Theo Trebs

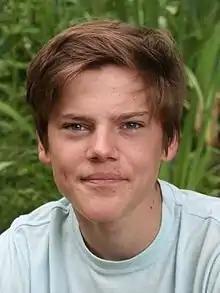
Theo Trebs July 2010

Theo Trebs (born 6 September 1994) is a German actor, best known for his feature film roles as Ferdinand in the World War I period film "The White Ribbon" (2009), and as Felix in the dramatic soccer film "Lessons of a Dream" (2011).